The Mourner

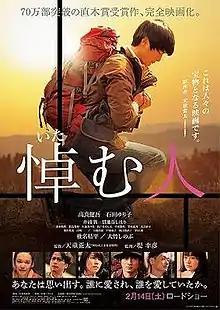
Poster

is a 2015 Japanese drama film directed by Yukihiko Tsutsumi and based on a novel of the same name by Arata Tendo. It was released on February 14, 2015.